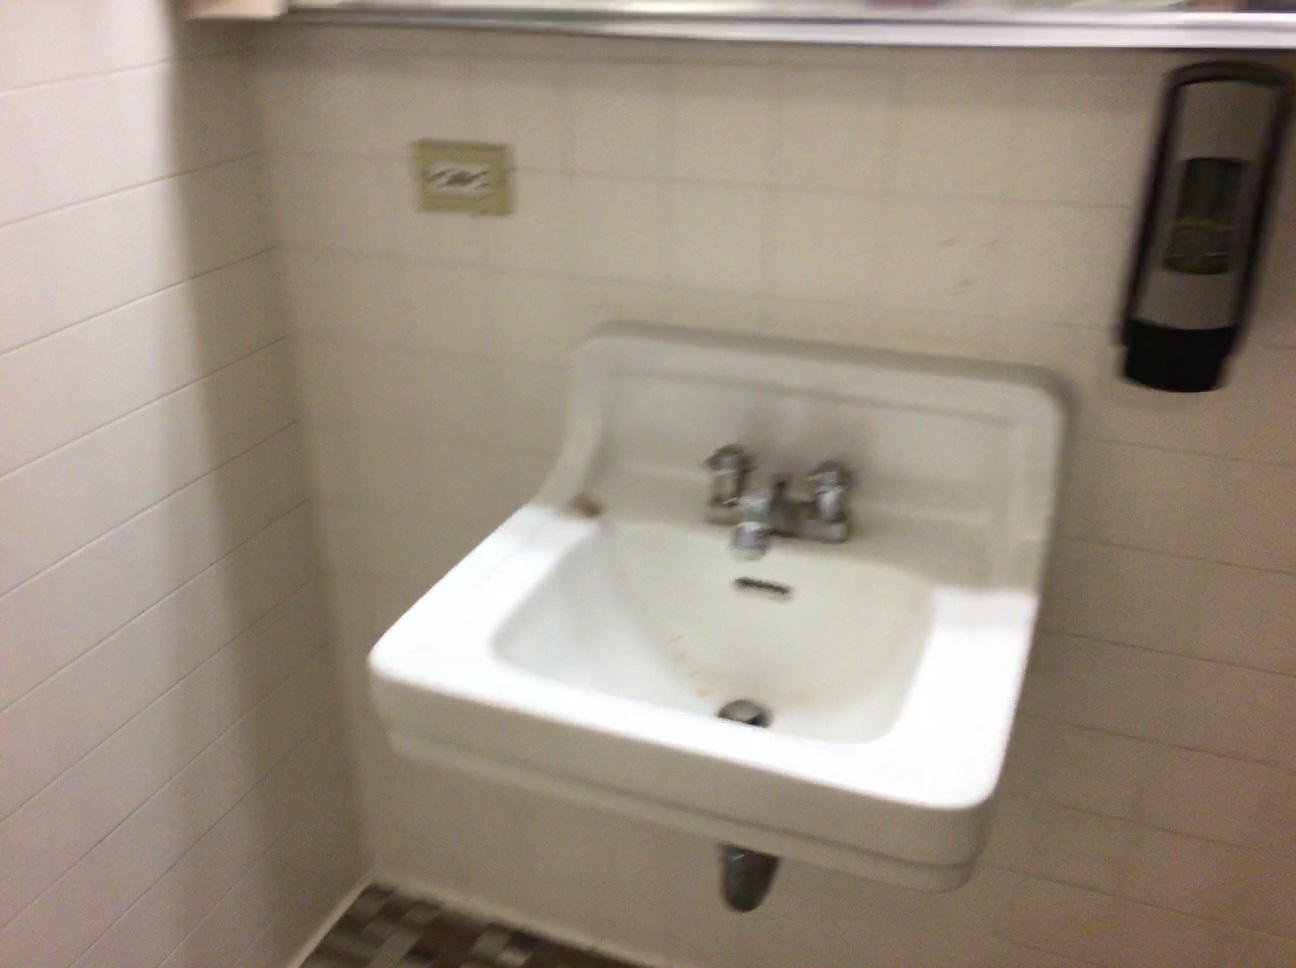
Question: In the image, there is the socket. Pinpoint several points within the vacant space situated left of the socket from the camera's perspective. Your final answer should be formatted as a list of tuples, i.e. [(x1, y1), ...], where each tuple contains the x and y coordinates of a point satisfying the conditions above. The coordinates should be between 0 and 1, indicating the normalized pixel locations of the points.
Answer: [(0.137, 0.193), (0.090, 0.208), (0.037, 0.223), (0.185, 0.196), (0.140, 0.211), (0.089, 0.227), (0.030, 0.246), (0.235, 0.199), (0.192, 0.215), (0.143, 0.232), (0.086, 0.252), (0.022, 0.274), (0.288, 0.204), (0.146, 0.257), (0.083, 0.281), (0.010, 0.310), (0.261, 0.242), (0.210, 0.263), (0.150, 0.289), (0.080, 0.319), (0.279, 0.271), (0.223, 0.298), (0.157, 0.330)]